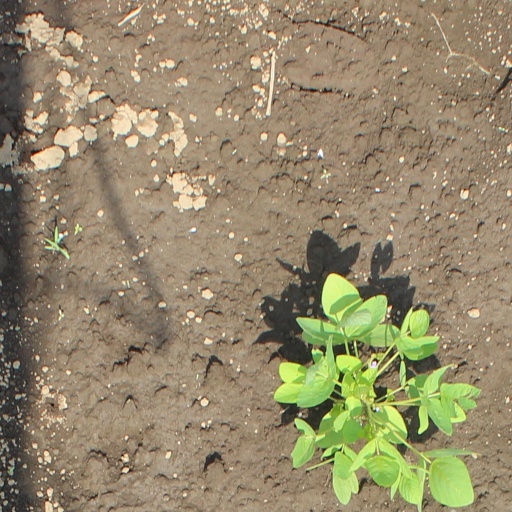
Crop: soybean